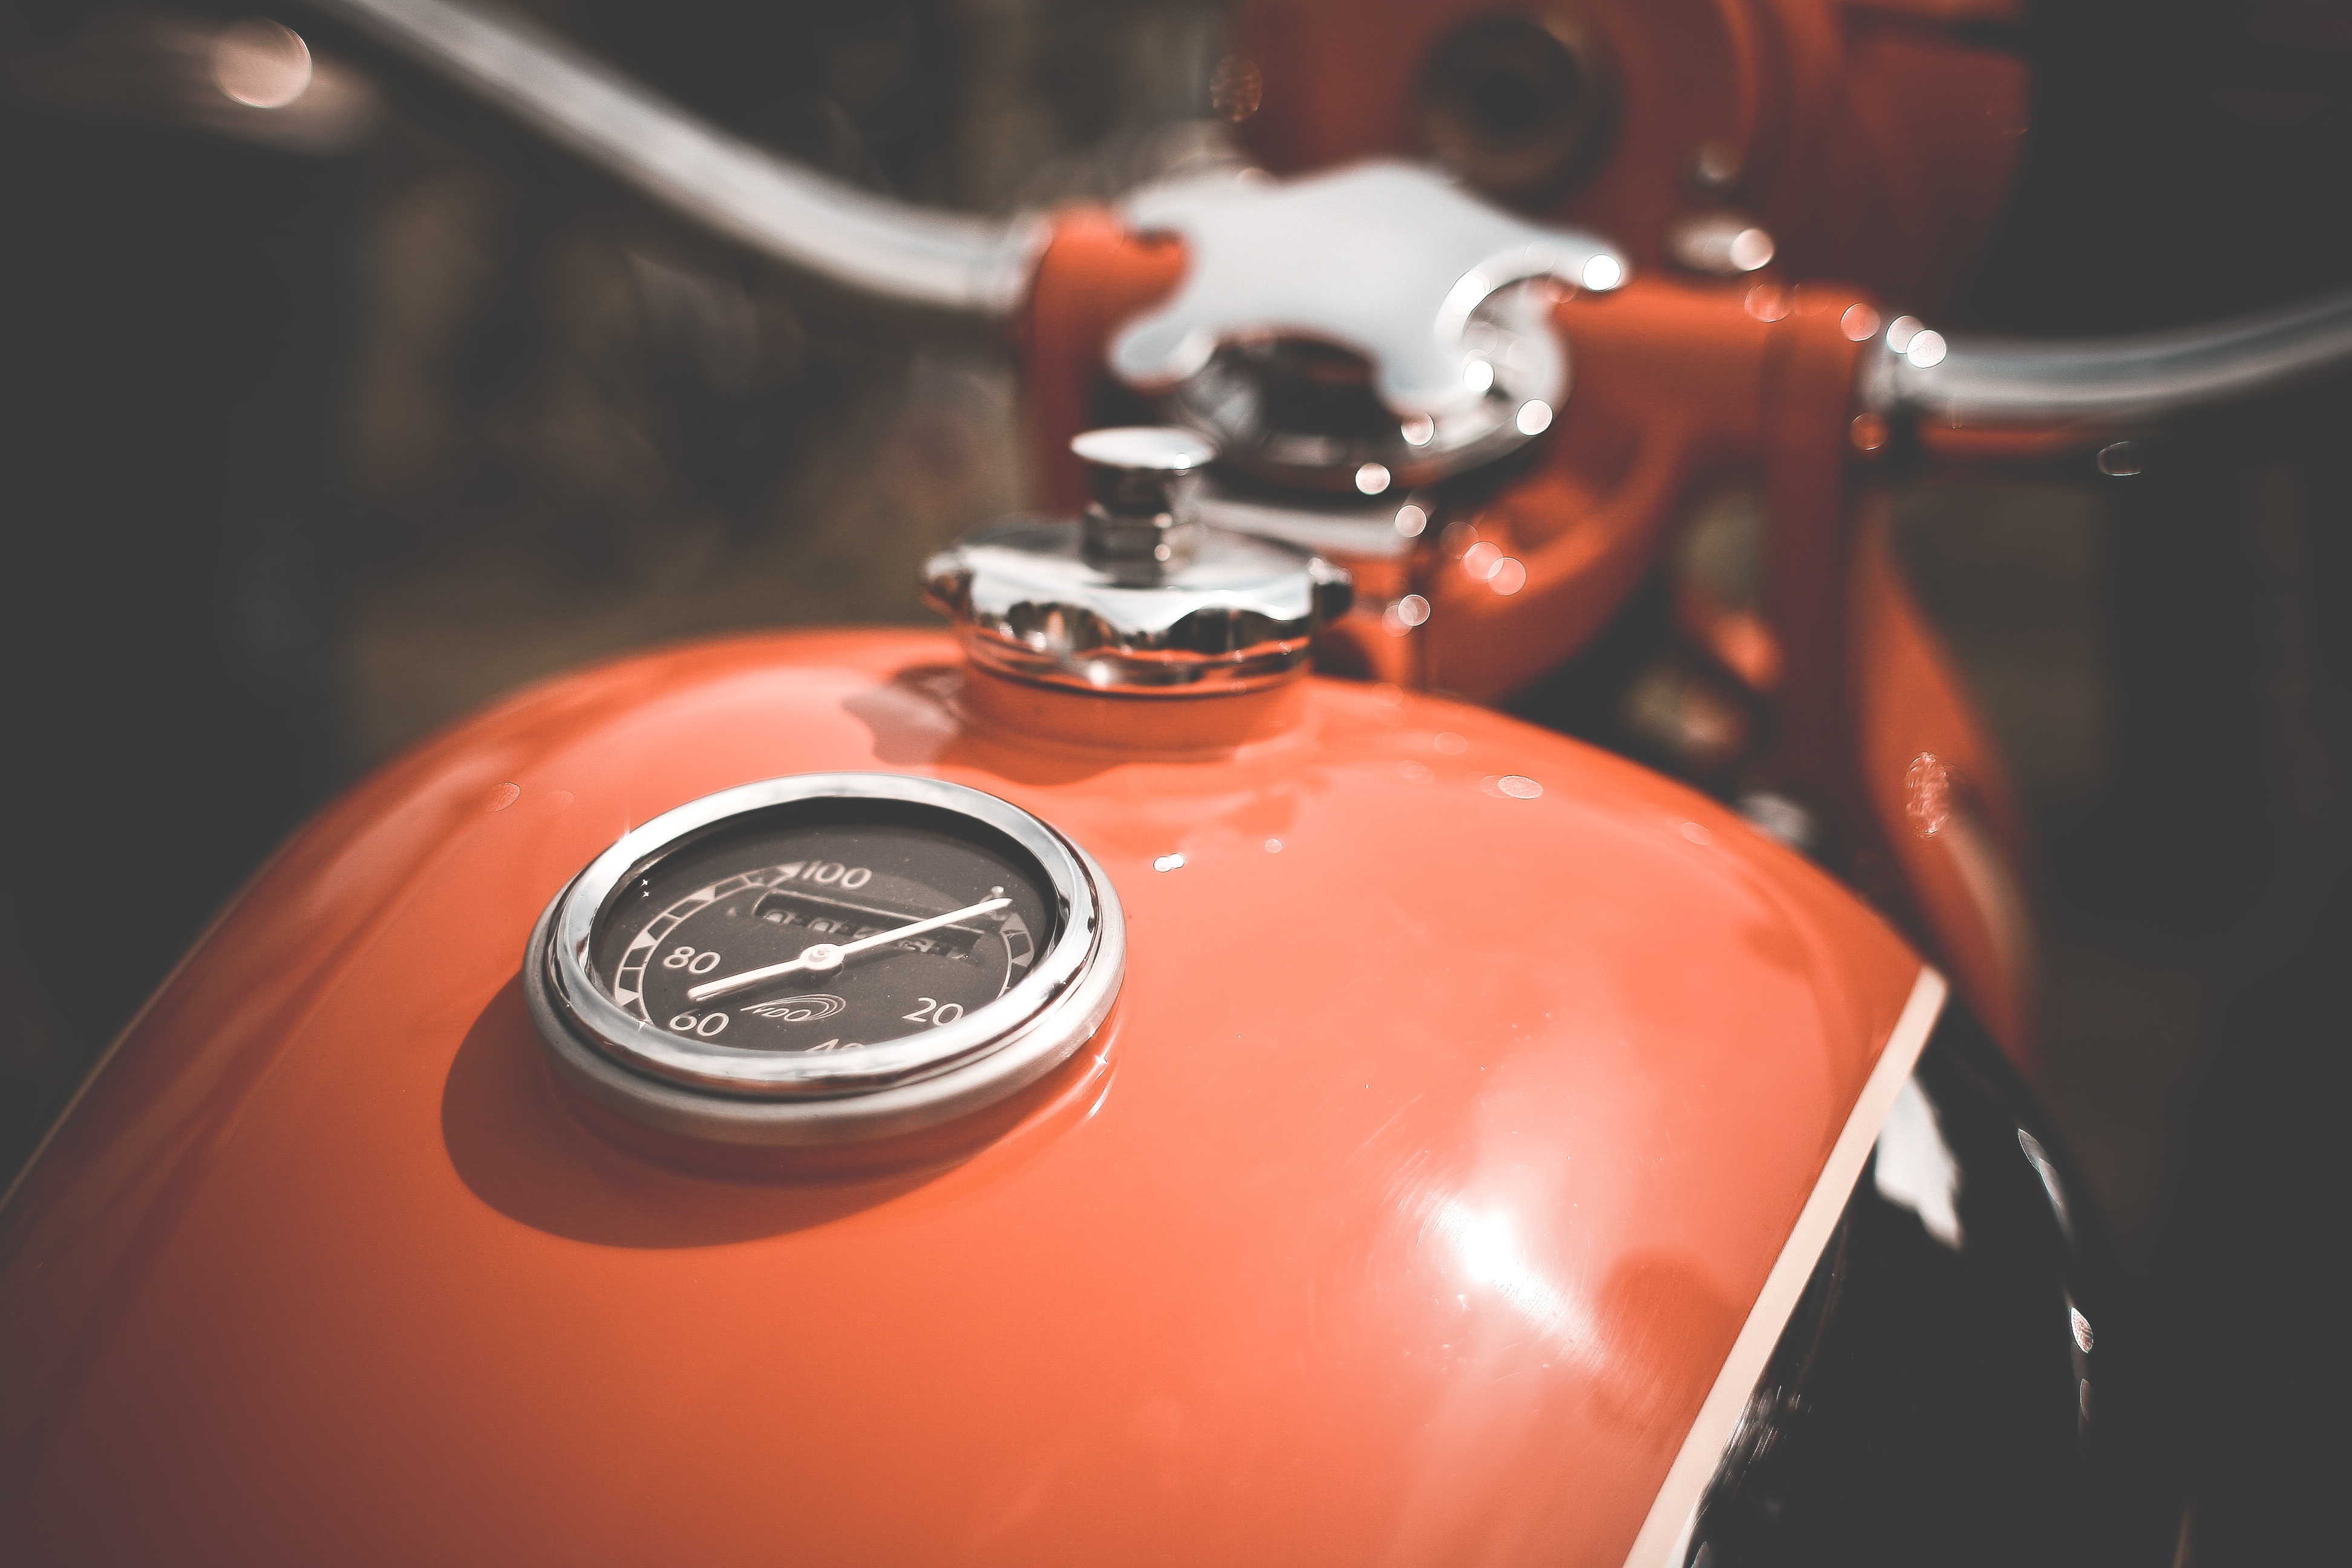
car, wheel, bike, transport, red, vehicle, motorcycle, training, ride, gas, petrol, land vehicle, automobile make, fuel tank